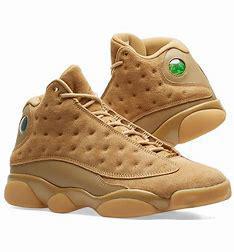
Brand: Jordan
Model: 13 Retro